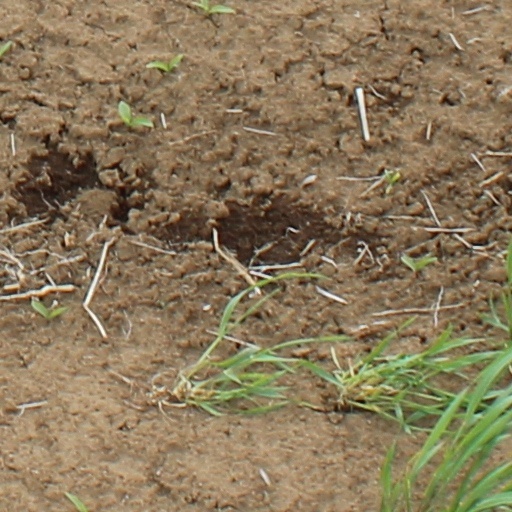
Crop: wheat